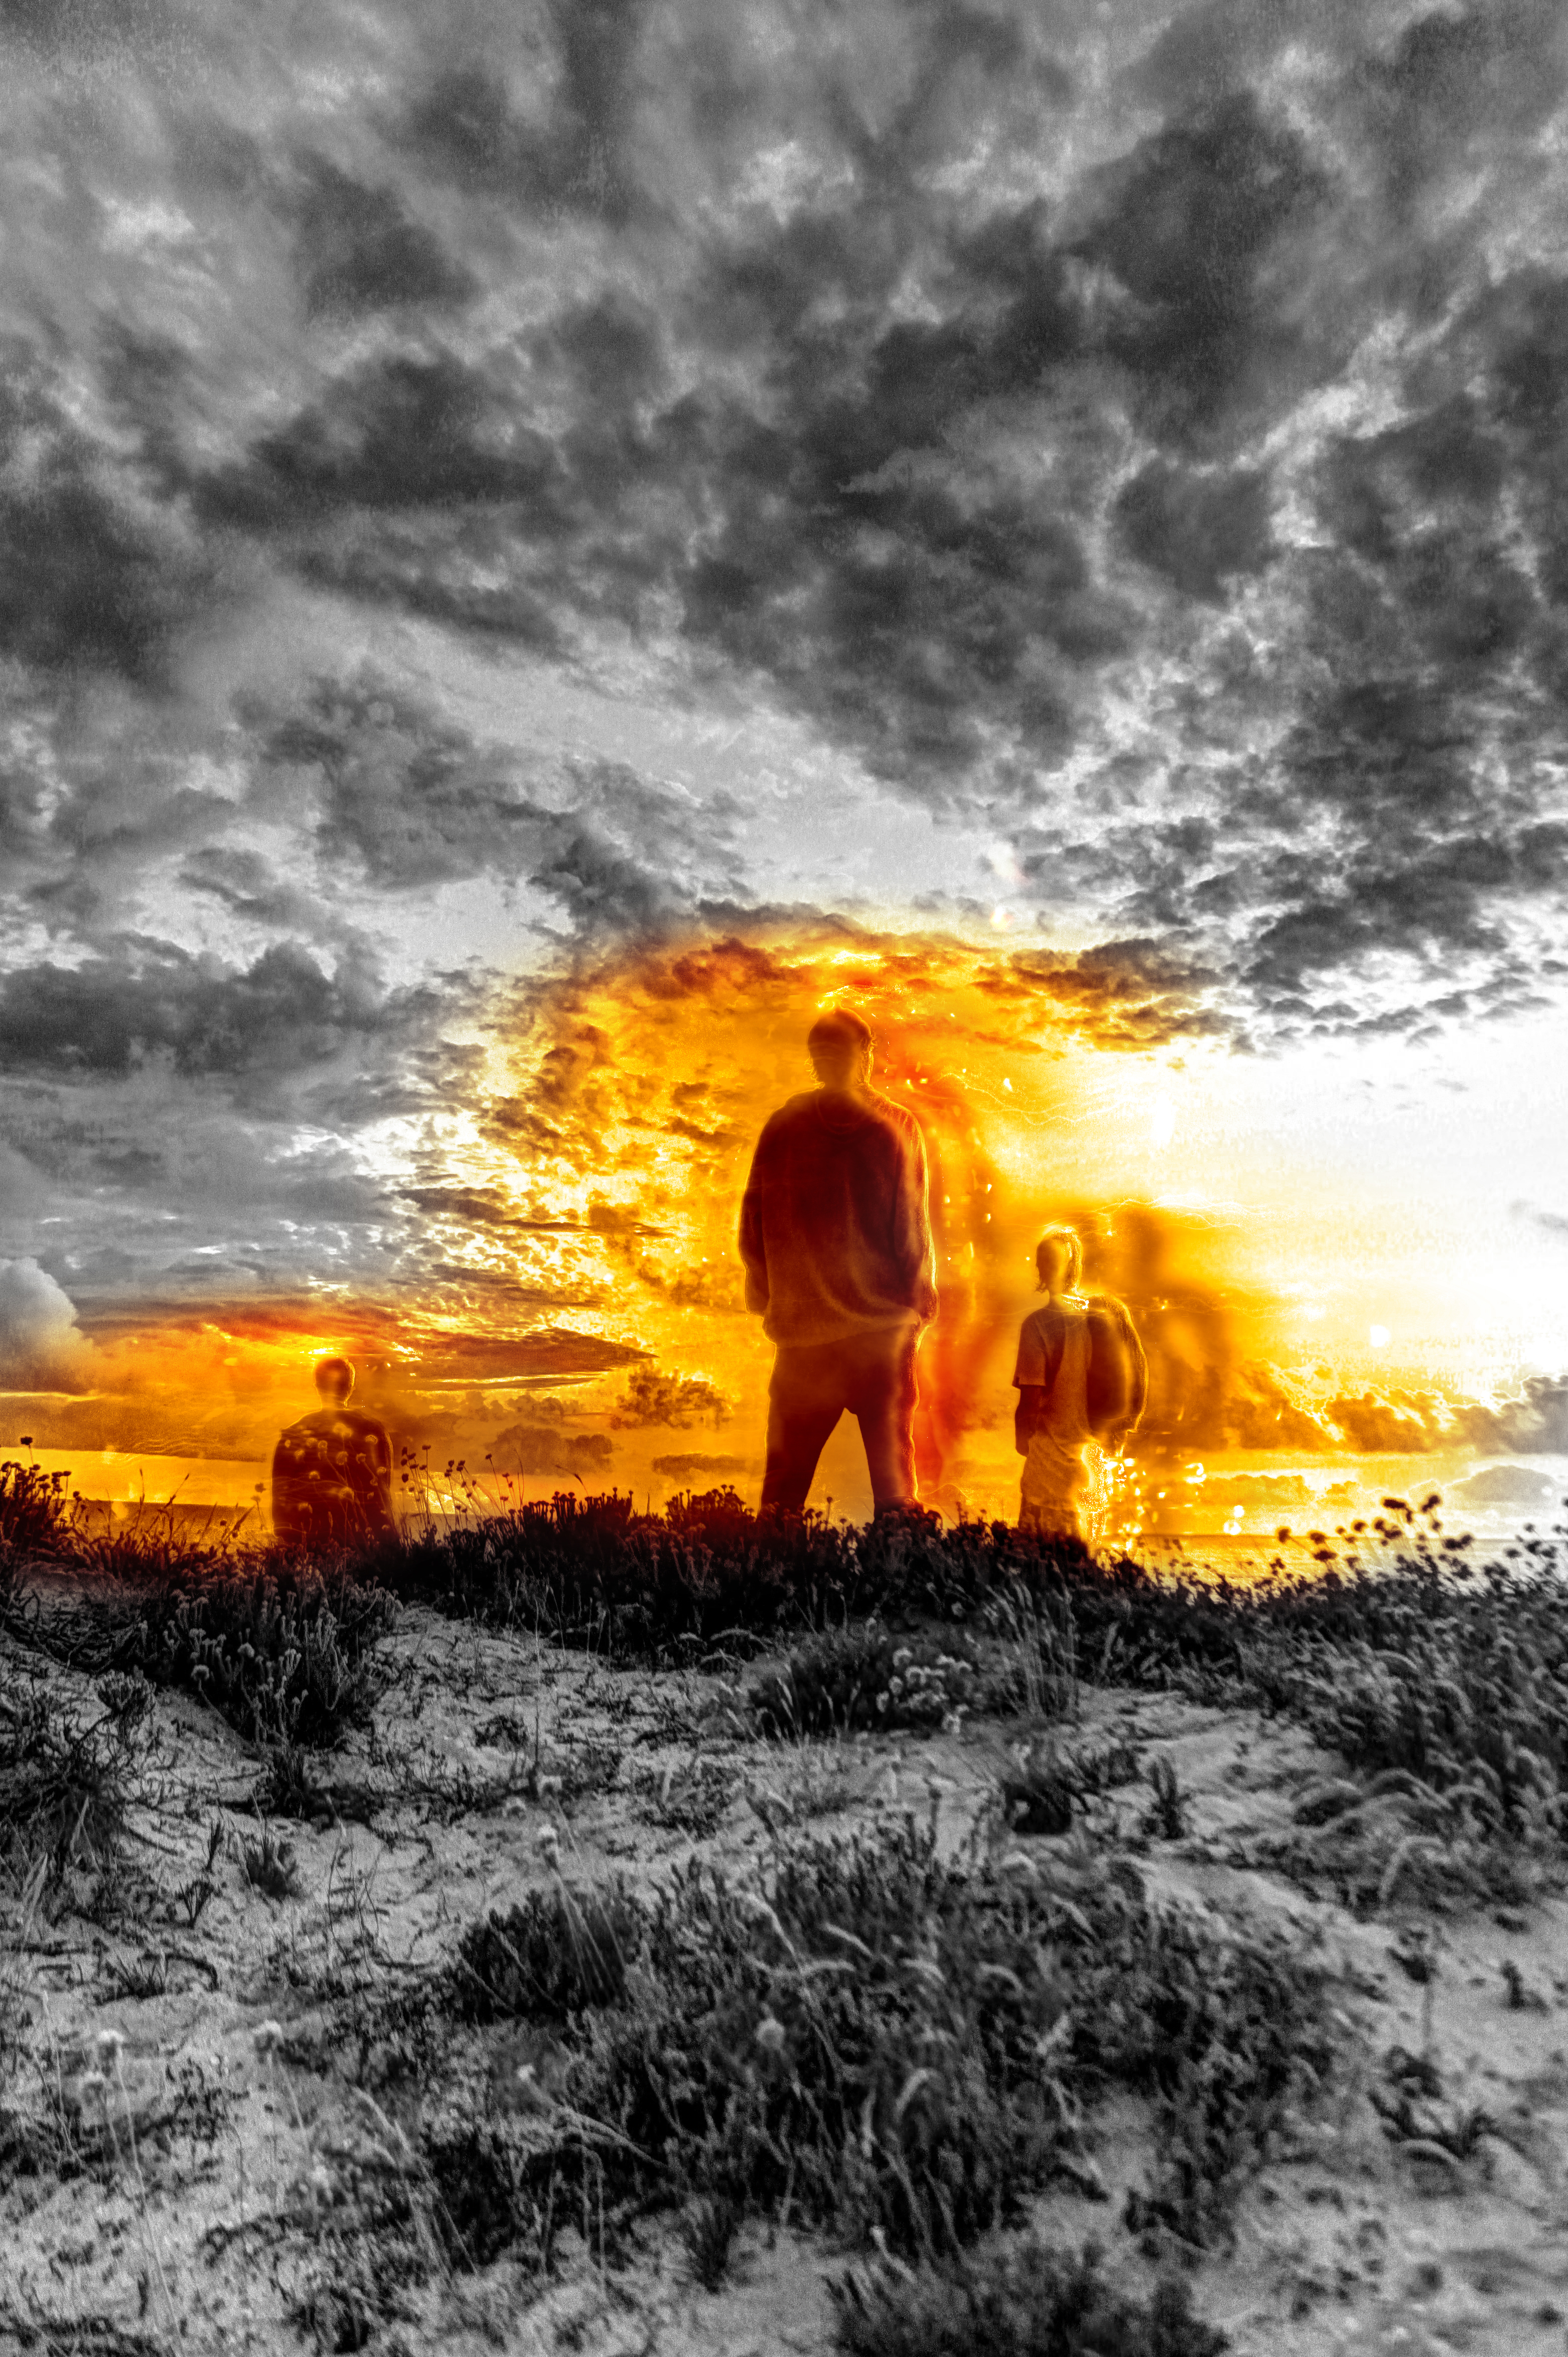
rock, cloud, sunset, sunlight, fire, hdr, copyrightfree, deutschland, berlin, freeforcommercialuse, bilderohnelizenz, schweiz, highdynamicrange, freiesfotoarchiv, copyrightfreepictures, berliner, jacoberphotogrpahy, ohnecopyright, artwearrevolution, artwear, berlinstreetart, hdrfree